Caricatura Museum Frankfurt

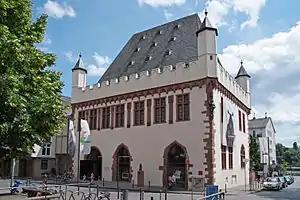
The Museum in the Leinwandhaus

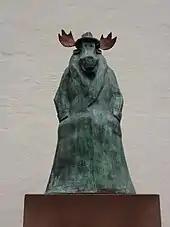
"Elch", sculpture by Hans Traxler

The Caricatura Museum, official name Caricatura Museum für Komische Kunst, is a museum for comic art in Frankfurt, Hesse, Germany. It shows a in a permanent exhibition works by the artists of the Neue Frankfurter Schule, and additionally exhibitions of contemporary artists. It is part of Frankfurt's Museumsufer (Museum Riverbank).